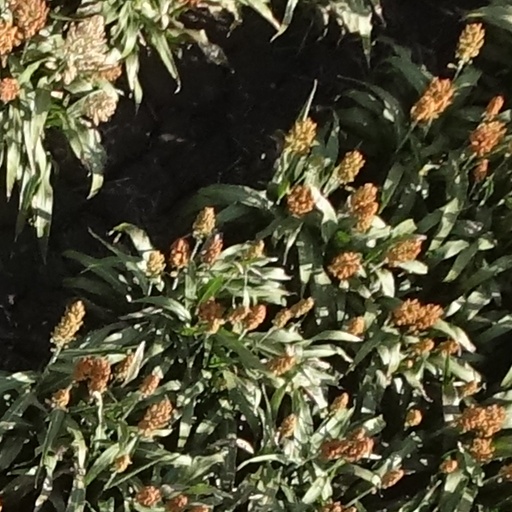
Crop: sorghum